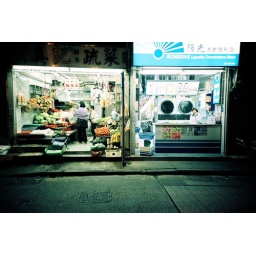
typical hong kong street scene - a laundromat and a fruit sellers side by side. shot with a lomo.